Lyme Regis branch line

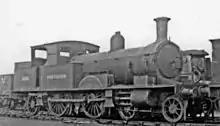
Adams 415 class engine

With a modification to reduce the water capacity to 800 gallons to reduce axle loads, the locomotives, built in 1885, proved surprisingly successful. Trials in the 1920s with former LBSCR D1 class 0-4-2Ts and an ex South Eastern and Chatham Railway P class 0-6-0T were unsuccessful, and the Adams tanks soldiered on. As other members of the class were scrapped because of age and obsolescence, the Radial Tanks became inextricably identified with the Lyme Regis line.